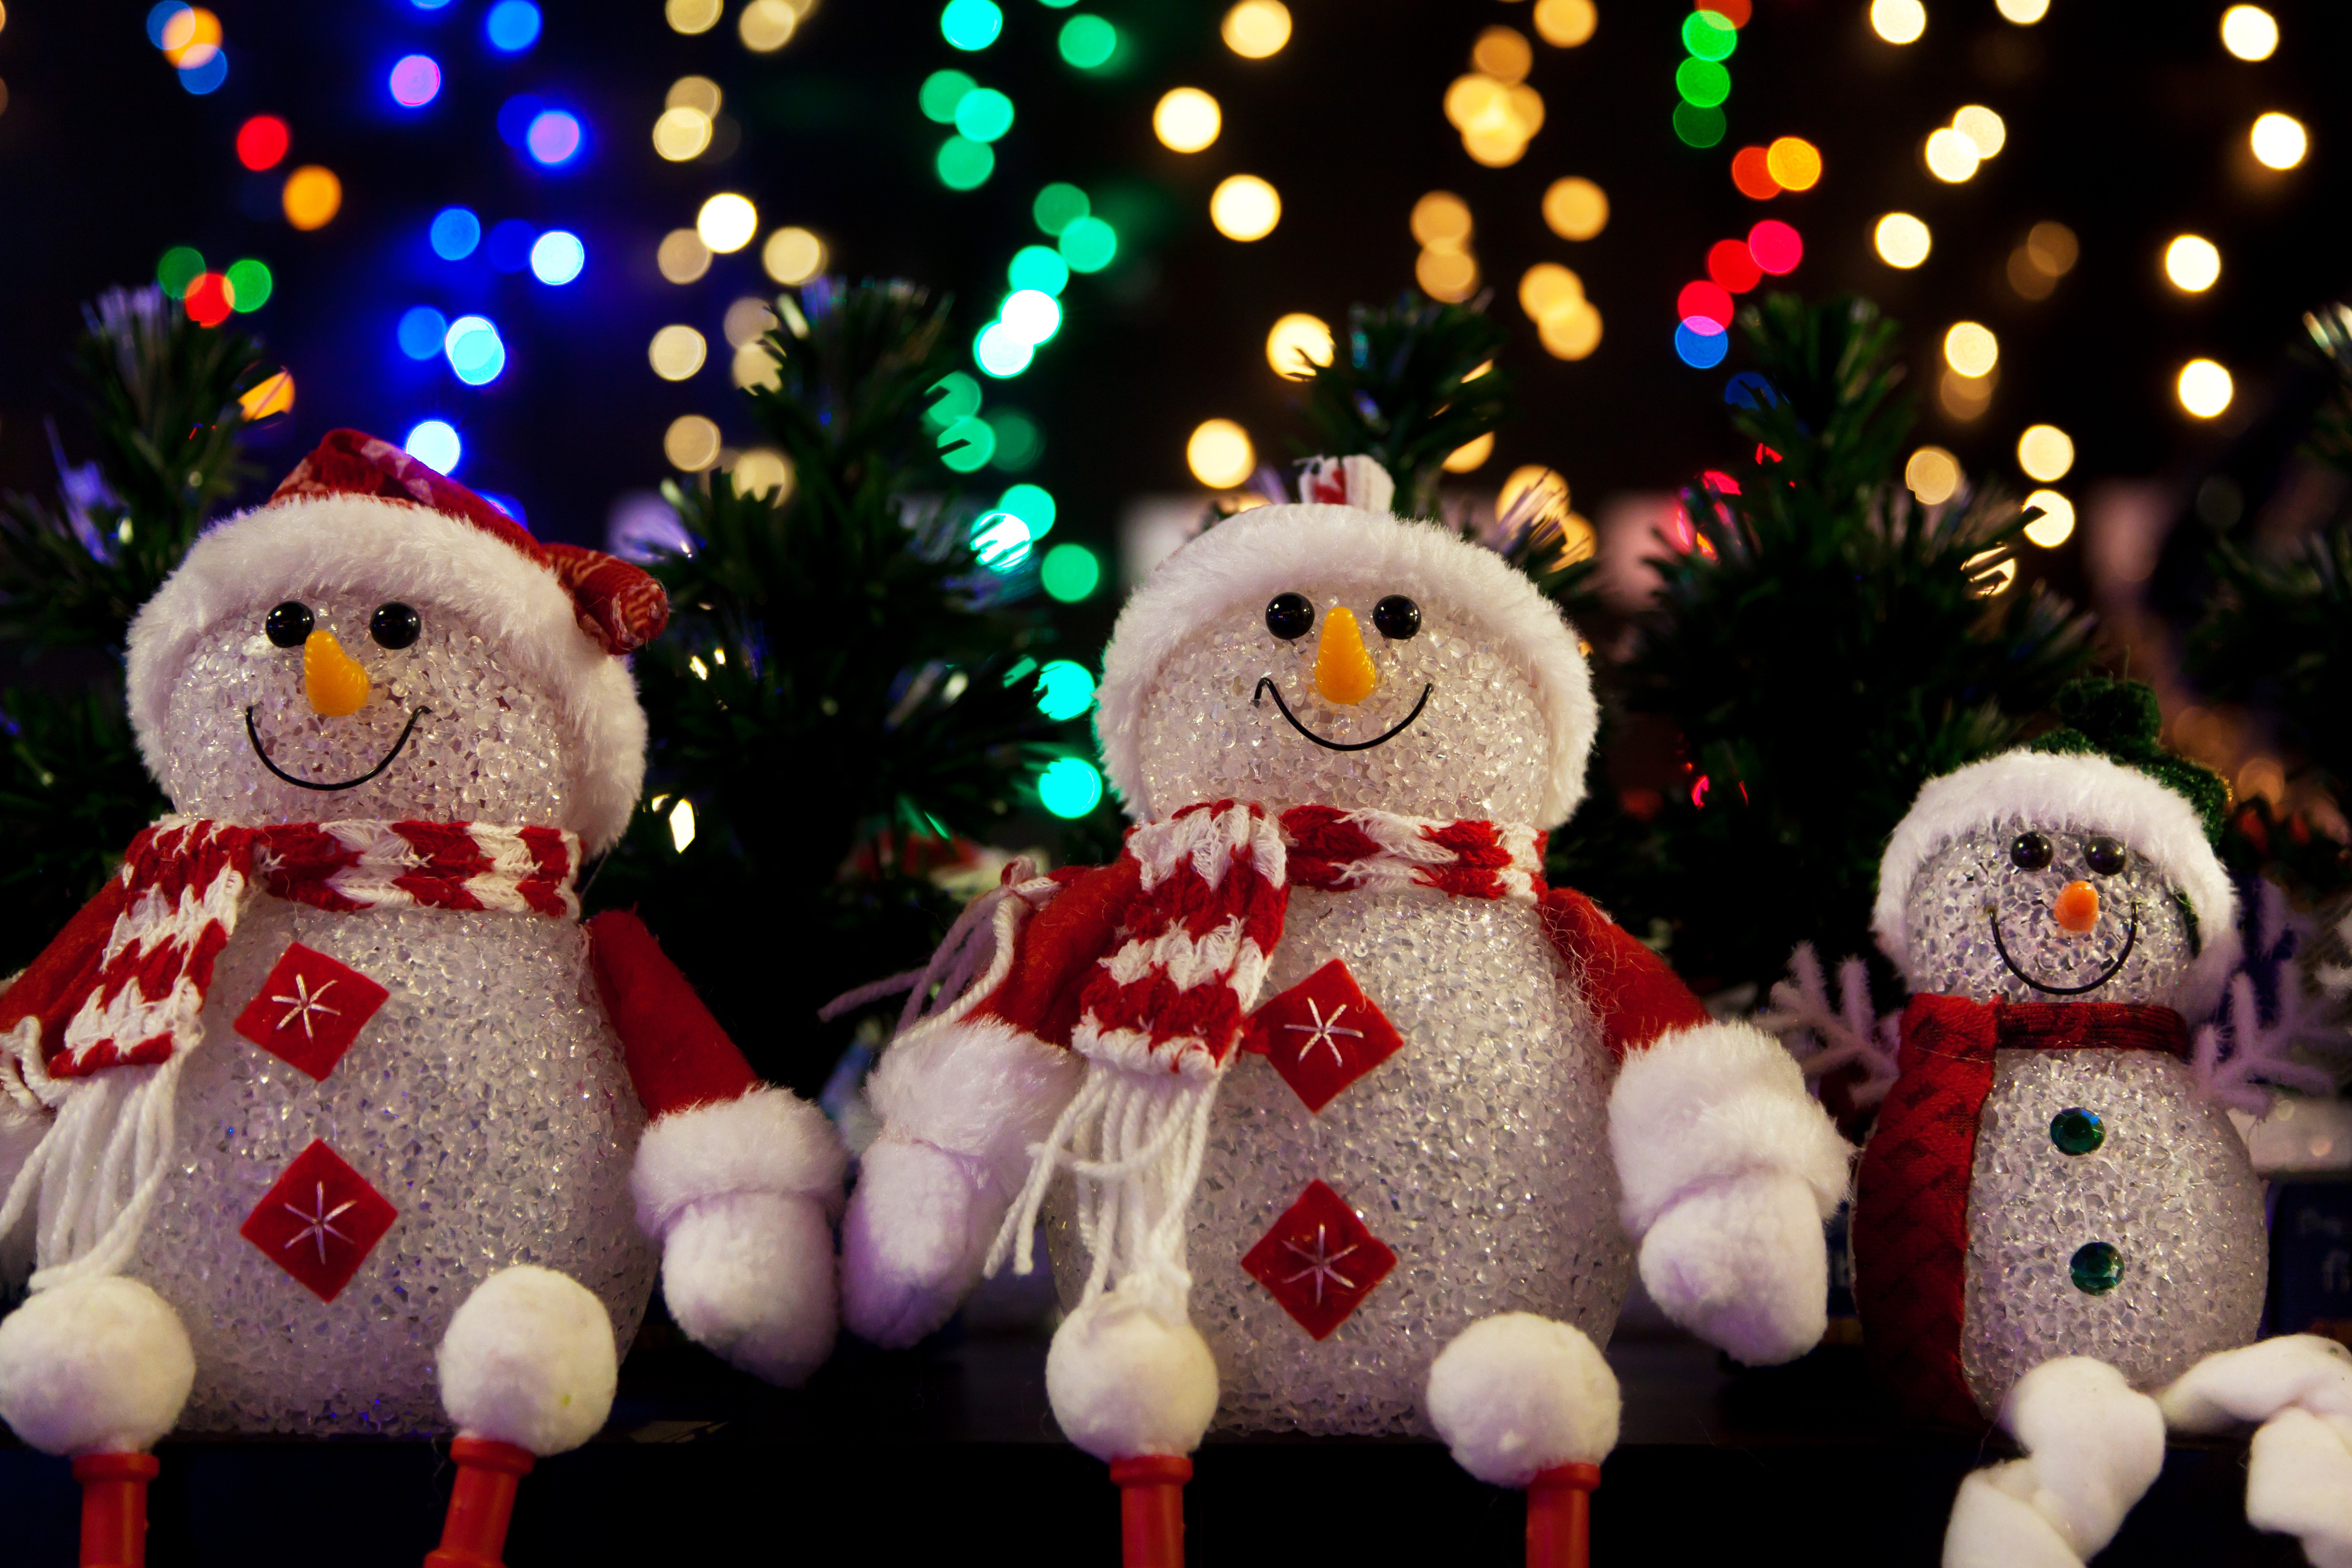
winter, cute, dark, celebration, ice, decoration, symbol, holiday, colorful, blurred, christmas, toy, season, scarf, christmas decoration, lights, happy, snowman, december, xmas